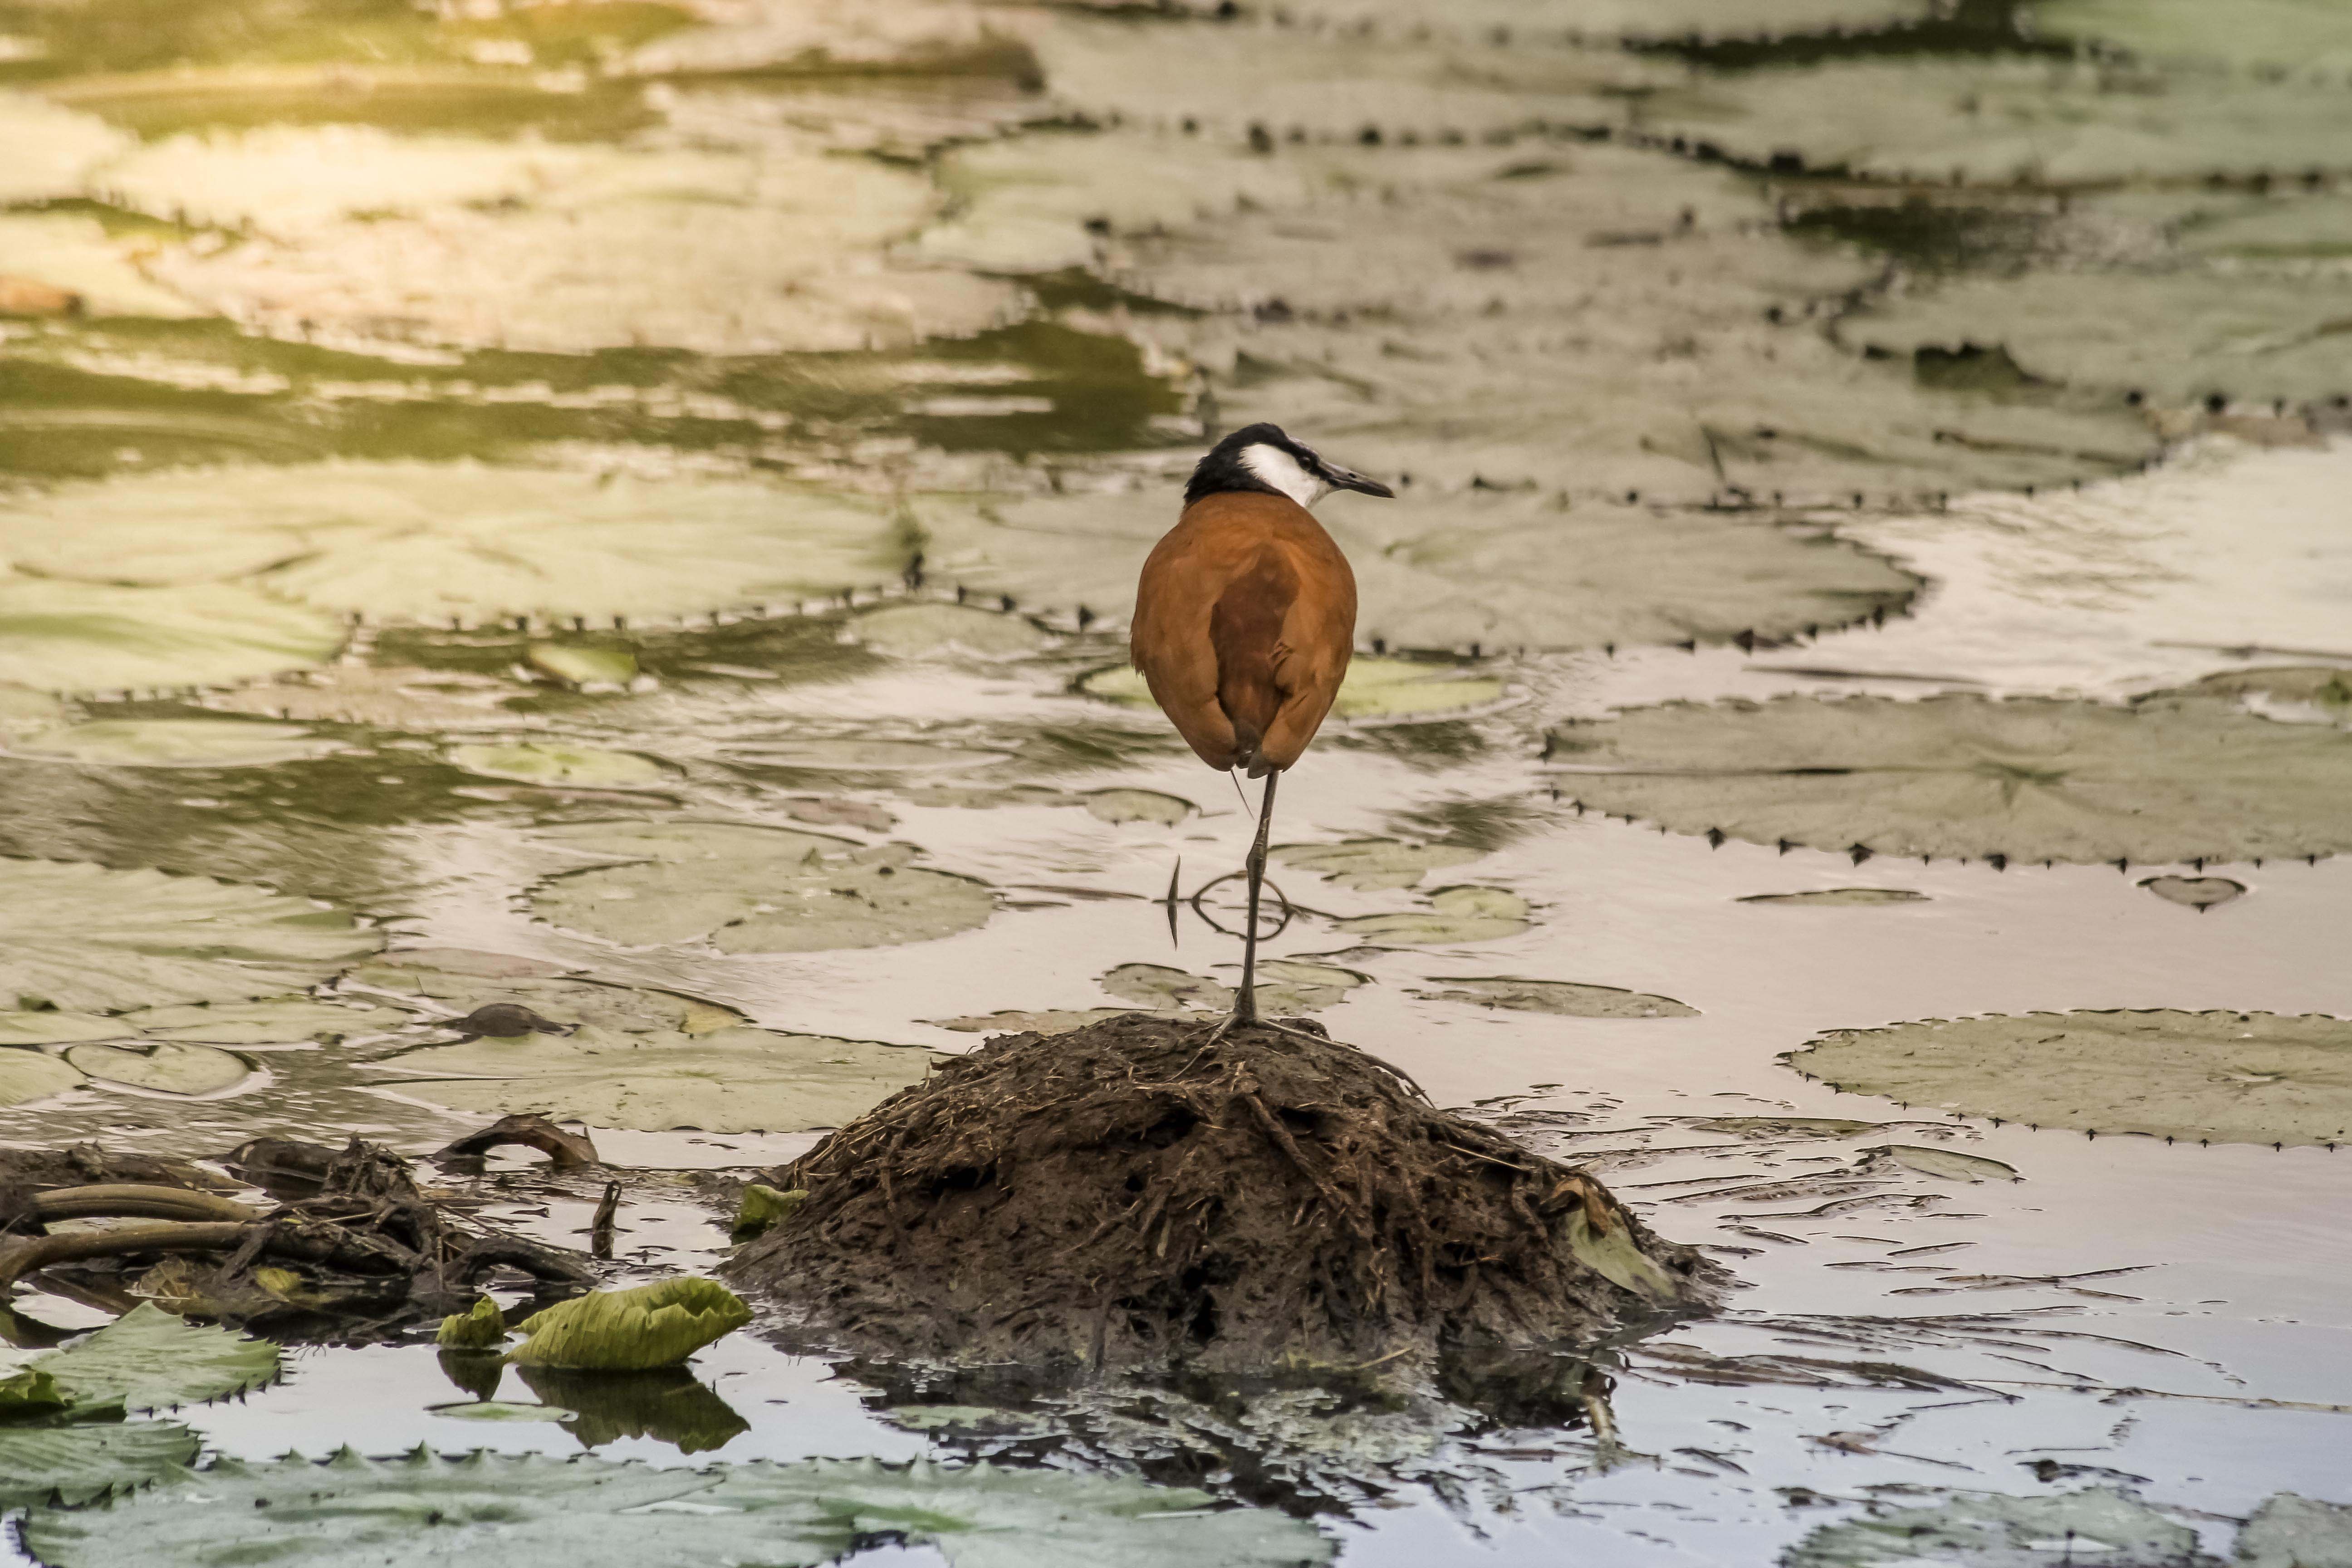
nature, wildlife, bird, reflection, water, fauna, shorebird, duck, wetland, water bird